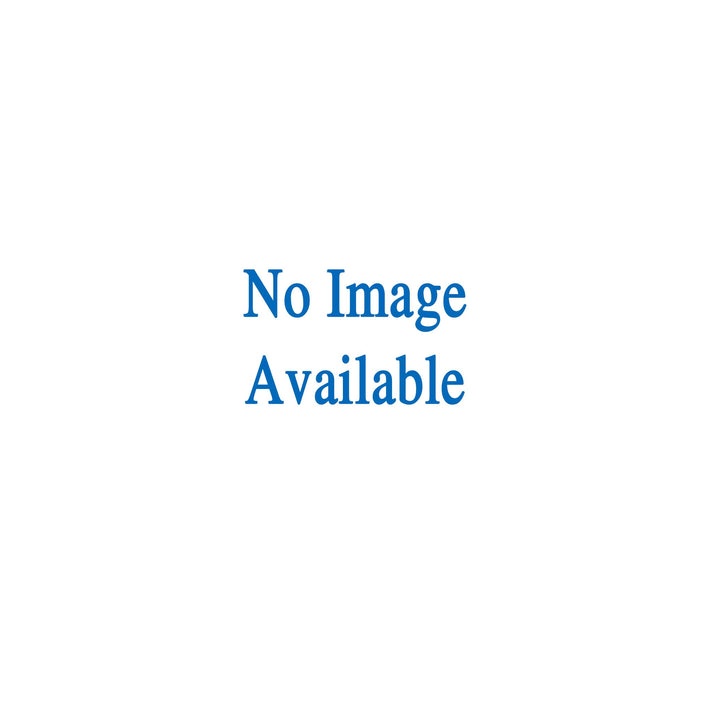
Scott Japan 1980 #14
Brand: Scott
Category: Arts & Entertainment > Hobbies & Creative Arts > Collectibles > Postage Stamps > Single Stamps